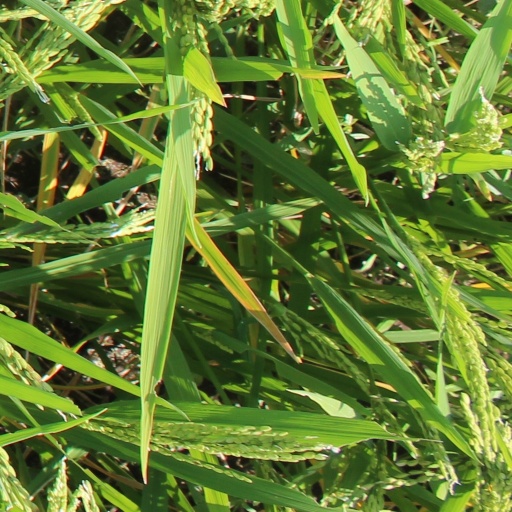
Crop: rice